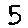
Label: 5